2014 World Junior Ice Hockey Championships – Division I

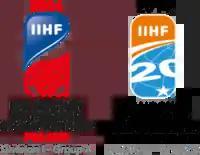

The 2014 World Junior Ice Hockey Championship Division I was a pair of international under-20 ice hockey tournaments organized by the International Ice Hockey Federation. In each of the two groups, six teams played a round-robin tournament; the first-placed team was promoted to a higher level, while the last-placed team was relegated to a lower level. Divisions I A and I B represent the second and third tier of the World Junior Ice Hockey Championships.